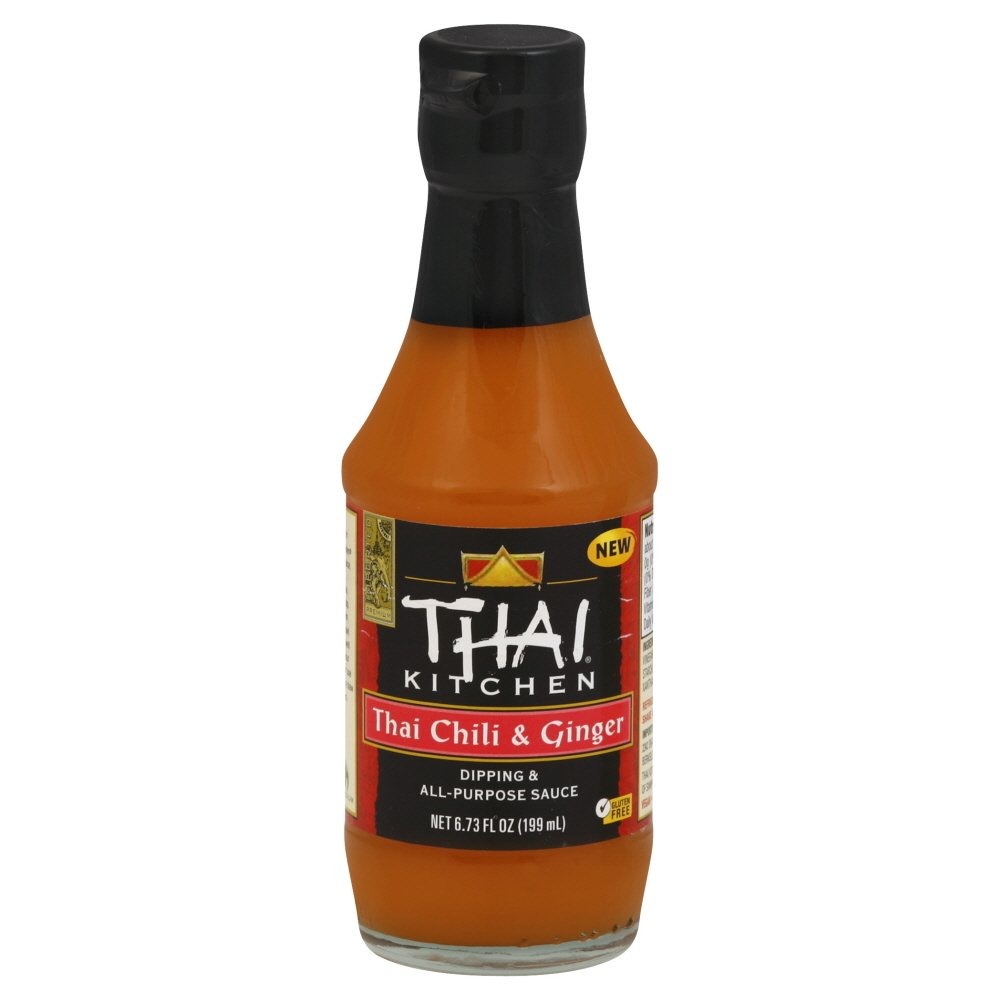
Item Name: Thai Kitchen Thai Chili & Ginger Dipping & All Purpose Sauce, 6.73 fl oz
Bullet Point 1: Gluten Free
Bullet Point 2: Vegan
Product Description: Designed to taste great! please always check the ingredients before use
Value: 6.73
Unit: Fl Oz

Price: 4.76